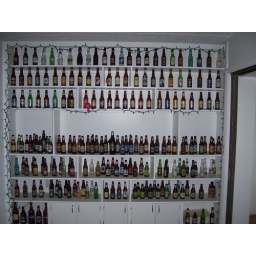
One wall in my house dedicated to beer bottles. Over 220 different bottles!!